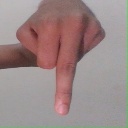
अक्षर: प